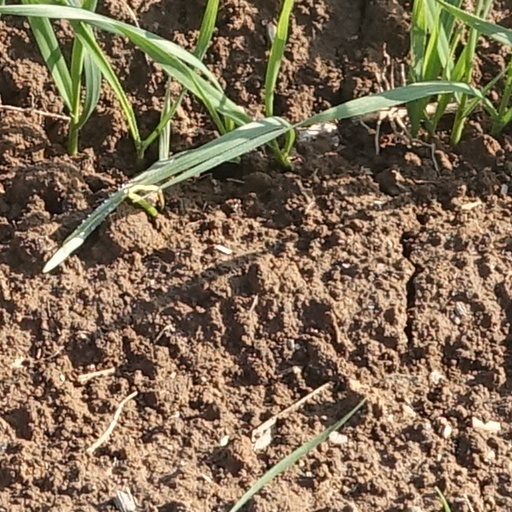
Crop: wheat